Peggys Cove Preservation Area, Nova Scotia

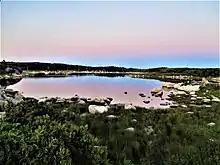
Peggy's Cove Preservation Area

Peggy's Cove Preservation Area is a preservation area and community enacted by the Nova Scotia government to preserve the unique scenic beauty, character and atmosphere of Peggy's Cove for the enjoyment of both residents and visitors within Peggy's Cove Nova Scotia mandated by the Peggy's Cove Commission Act.